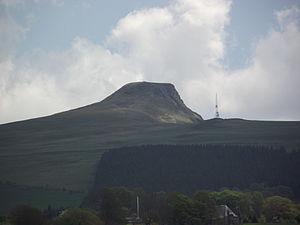
La Banne d'Ordanche (1519 m) vue de l'ouest (environ de Laqueuille).
Murat-le-Quaire est une commune française, située dans le département du Puy-de-Dôme, en région Auvergne-Rhône-Alpes.